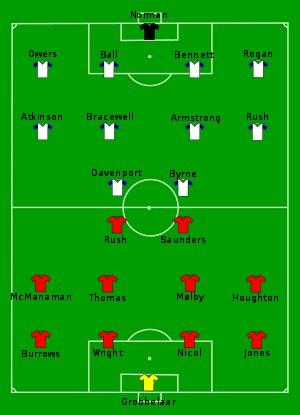
Ian James Rush, MBE, né le 20 octobre 1961 à St Asaph, est un footballeur gallois qui évolue au poste d'attaquant entre les années 1980 et 2000.